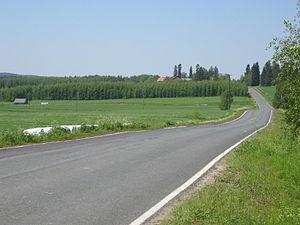
Les routes régionales de Finlande sont les artères du réseau routier de la Finlande.